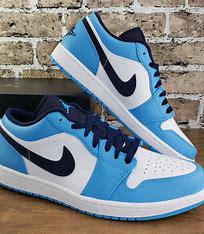
Brand: Nike
Model: Air Jordan 1